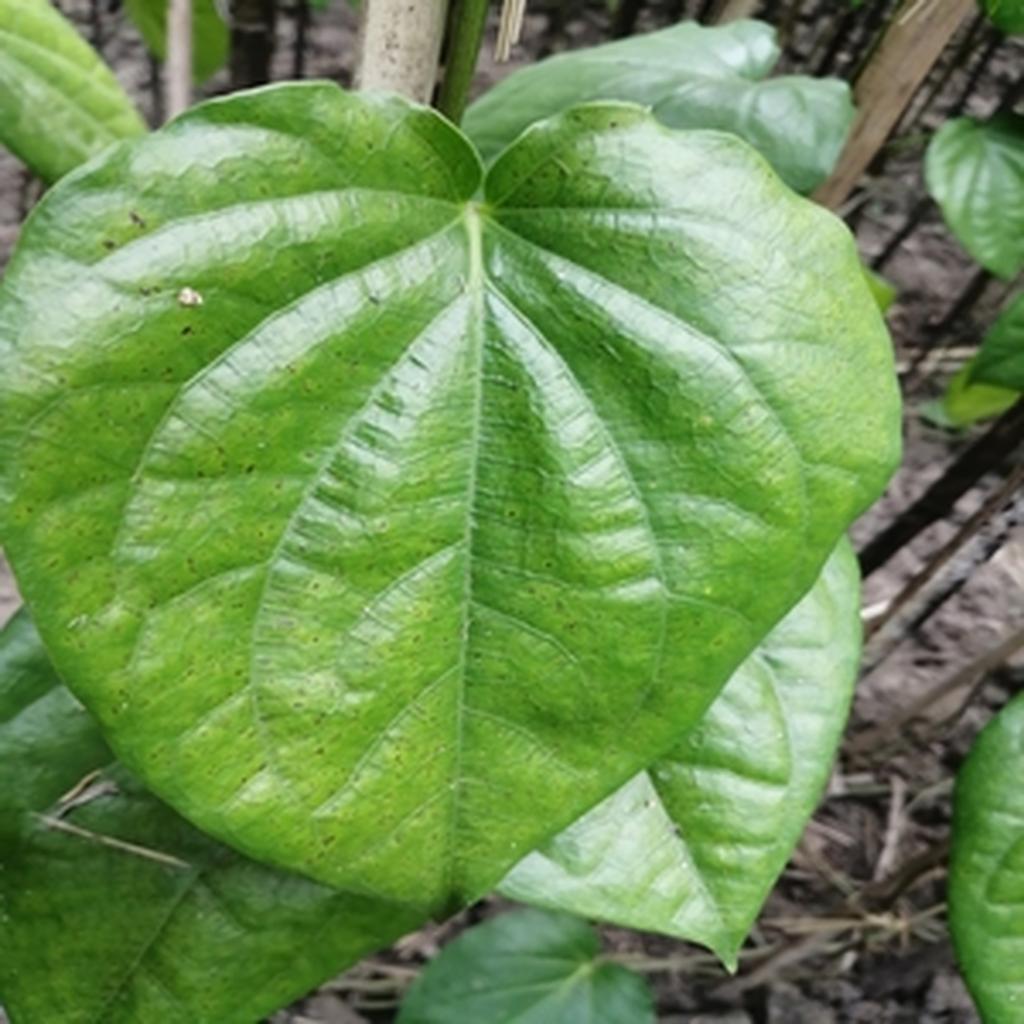
Label: Leaf_Spot